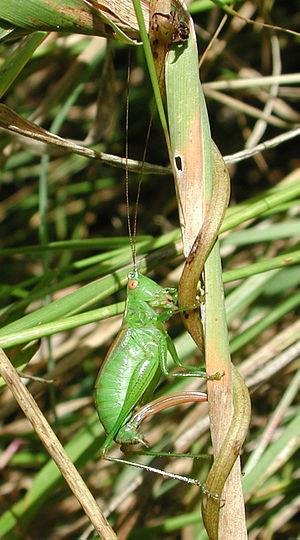
Les Conocephalinae sont une sous-famille d'insectes orthoptères de la famille de Tettigoniidae.